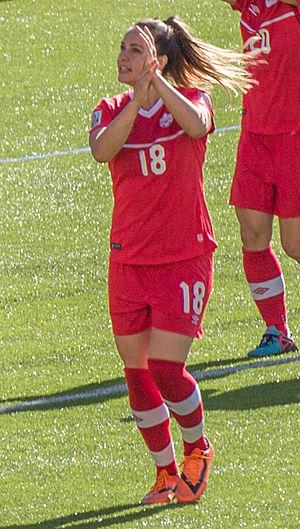
Selenia Iacchelli, née le 5 juin 1986 à Edmonton, est une joueuse canadienne de soccer qui évolue au poste de milieu de terrain. Elle joue pour l'équipe du Canada de soccer féminin, et n'est actuellement attachée à aucun club.